The Sleepwalker (novel)

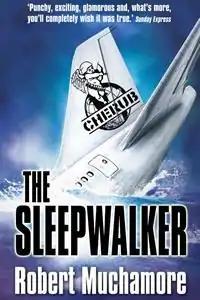
Front cover

The Sleepwalker is the ninth novel in the CHERUB series by Robert Muchamore. It was released in February 2008. The book features Lauren Adams and Jake Parker in the lead roles, investigating an airline crash that a mentally disturbed boy called Fahim claims was caused by his father. Meanwhile, James Adams has a subplot doing work experience with Kerry Chang at a fast food restaurant. This is the first CHERUB book to feature Lauren in the lead role, with James' story as a subplot.